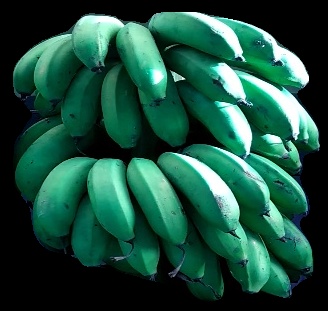
Variety: rasbale
Grade: grade2